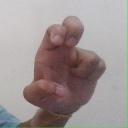
अक्षर: अ